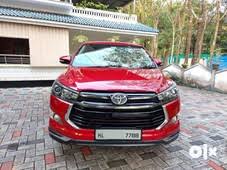
Label: noambulance